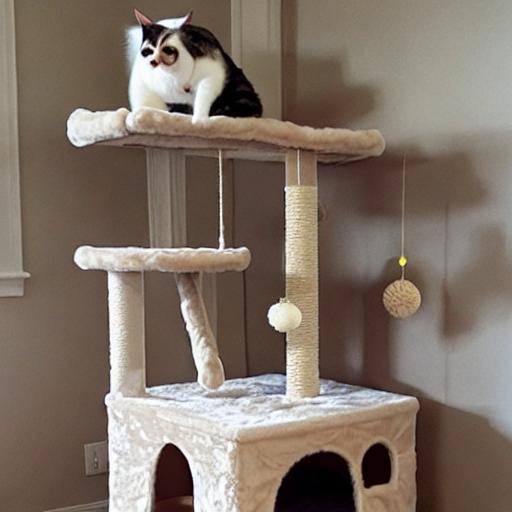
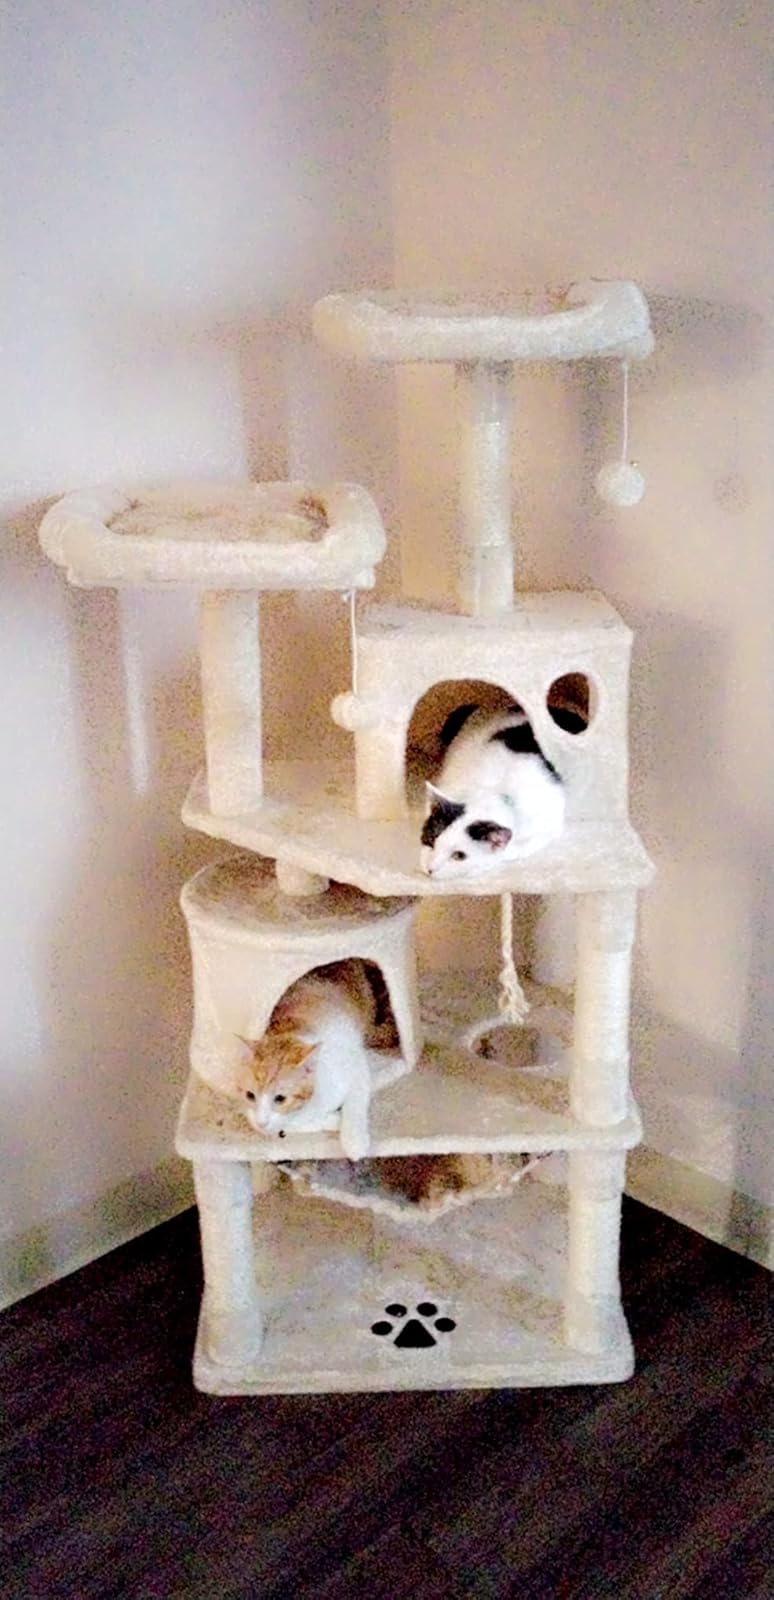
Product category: items_cat tree
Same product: no